Ludington United States Coast Guard Station

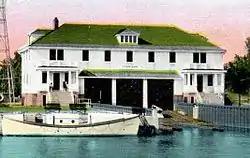
Station c. 1930

The Ludington United States Coast Guard Station is a Coast Guard facility located at 101 South Lakeshore Drive in Ludington, Michigan. It was listed on the National Register of Historic Places in 2010. The building is planned to be used as a maritime museum slated to open in early 2017